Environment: lab
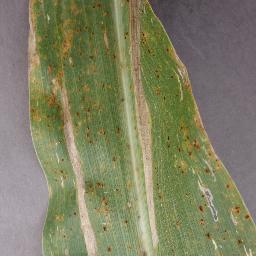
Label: northern_corn_leaf_blight